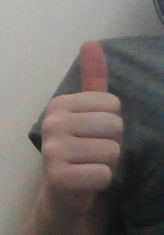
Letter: aleff